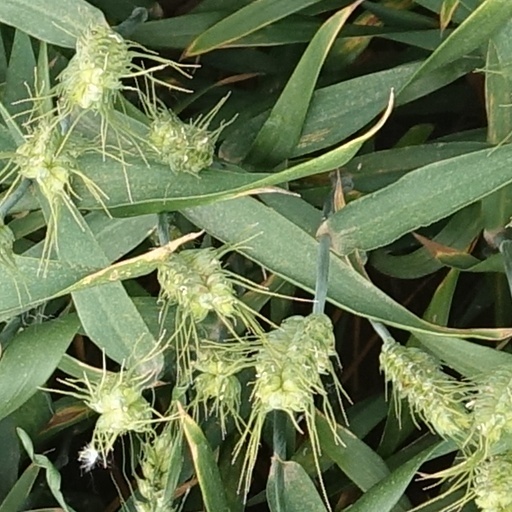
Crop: wheat